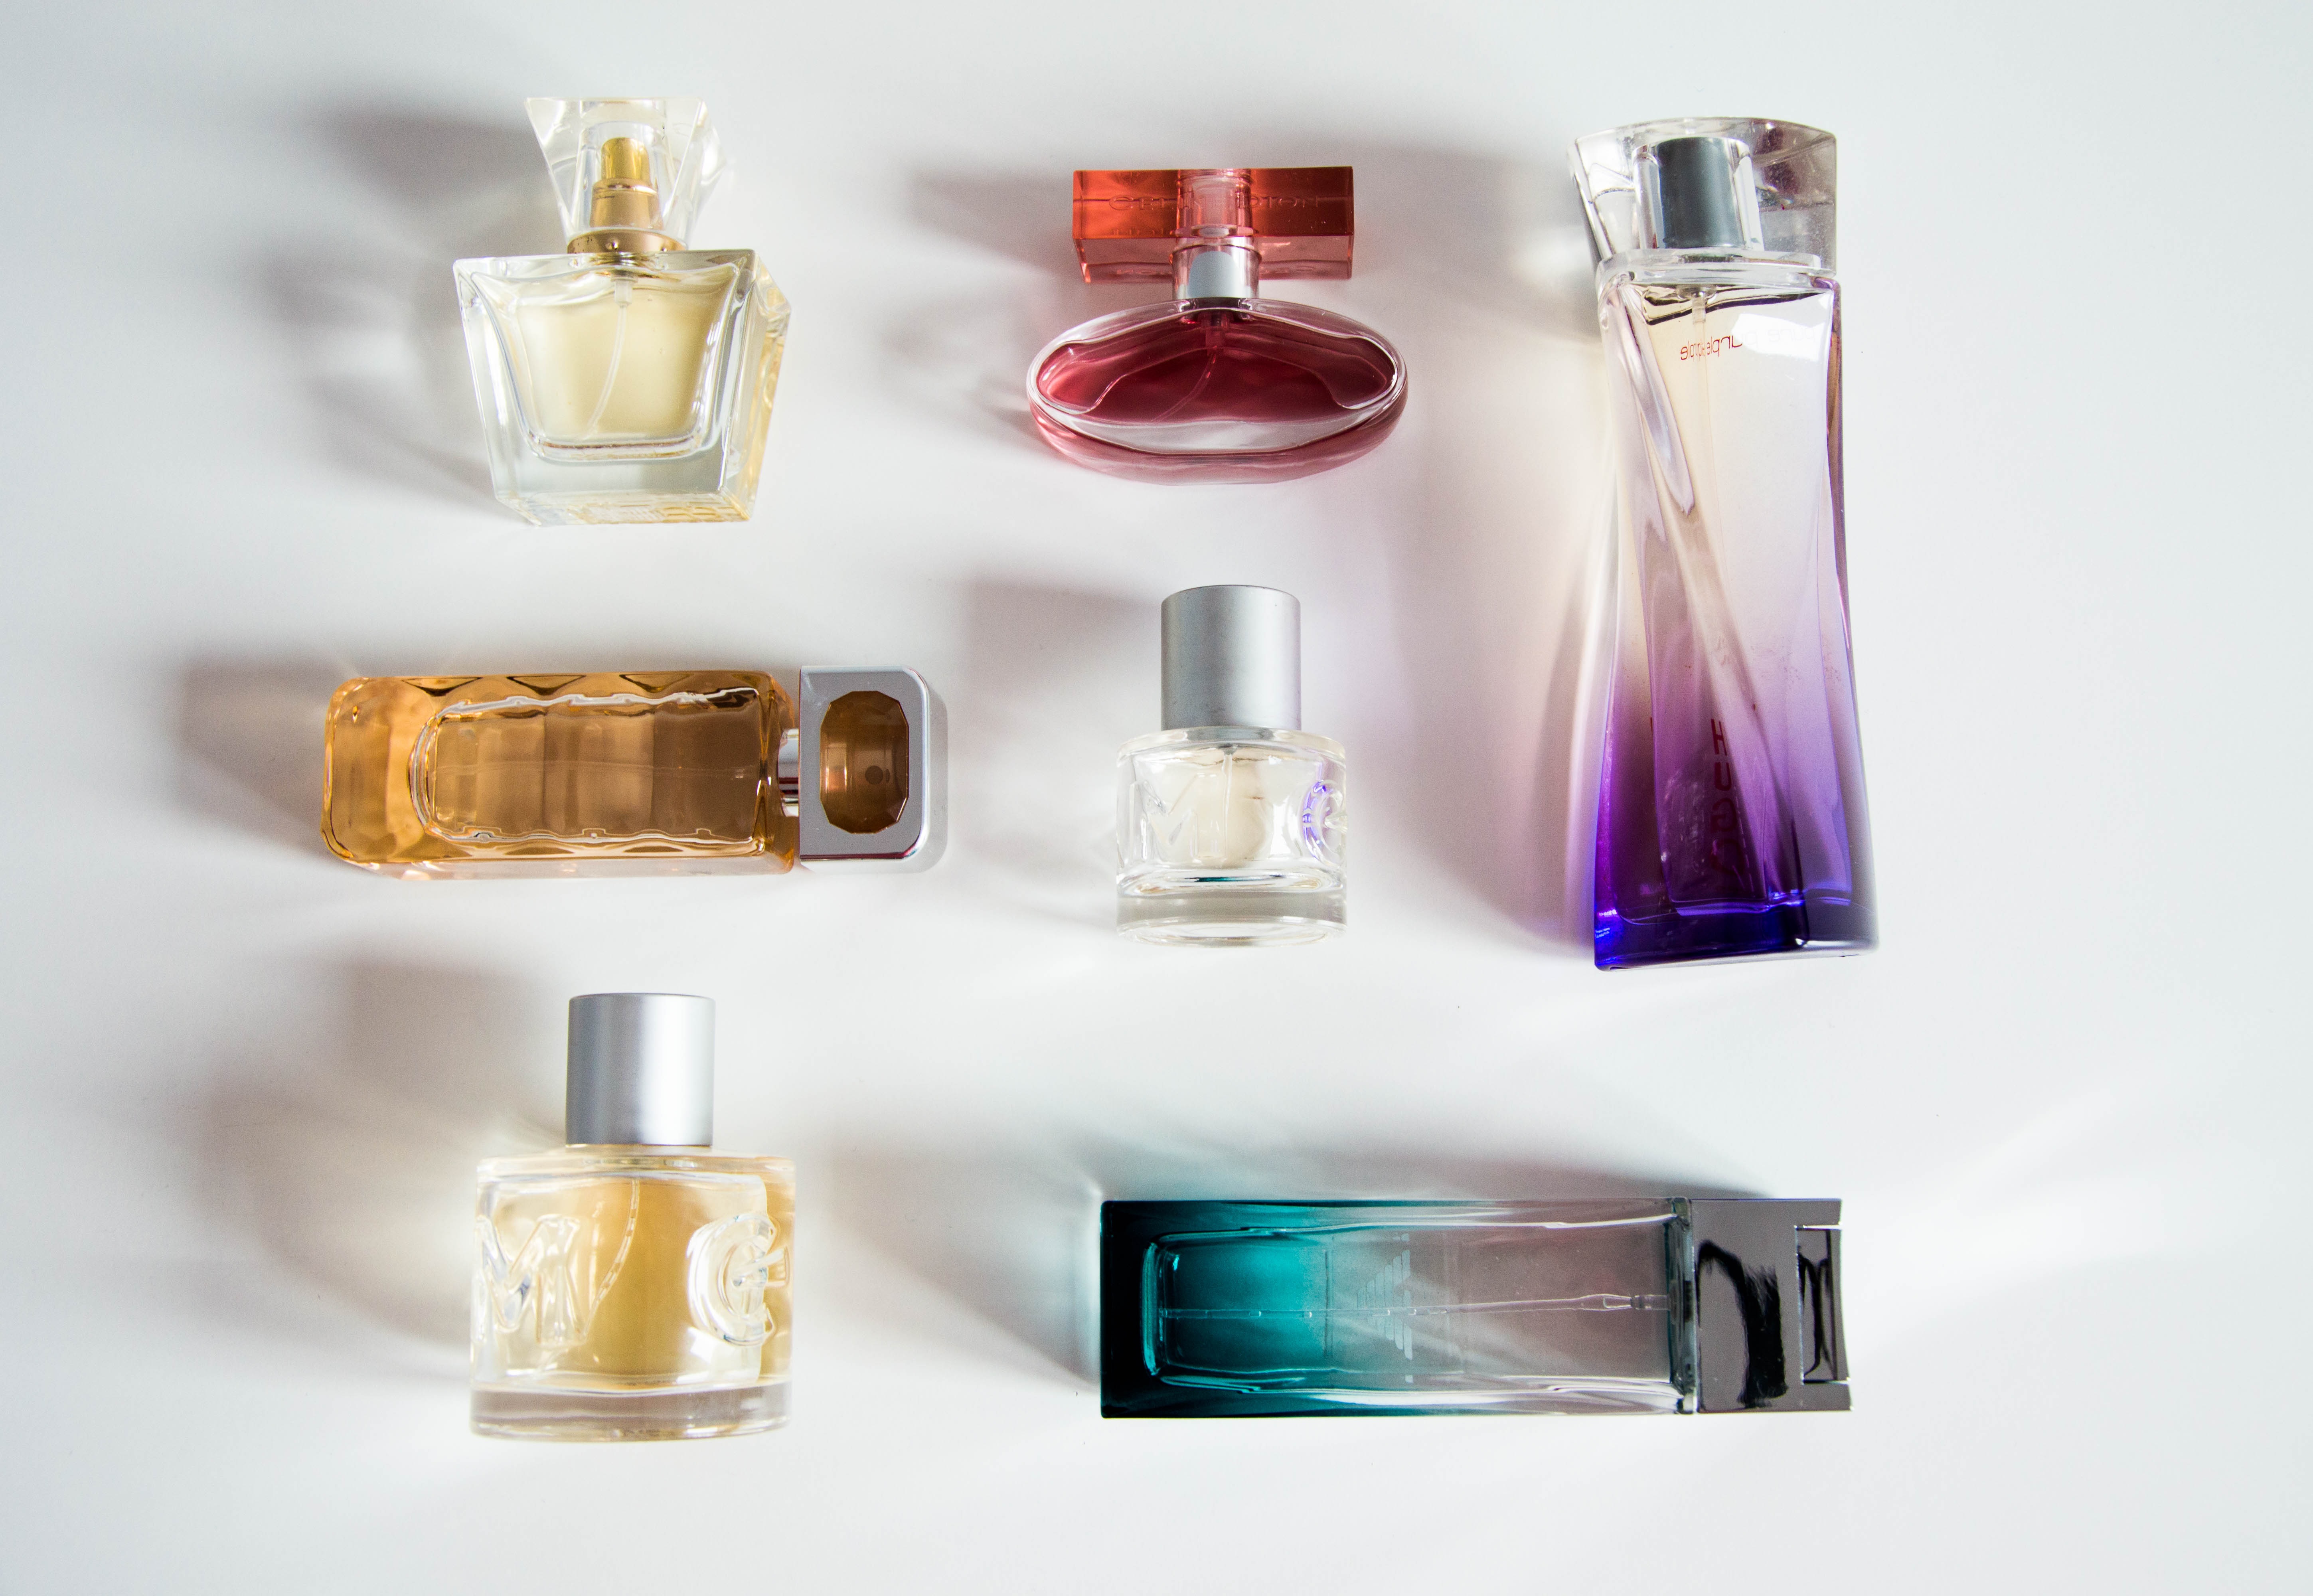
liquid, air, aroma, relax, fresh, care, bottle, yellow, lighting, glass bottle, brand, product, relaxation, decorative, spa, eye, smell, skin, beauty, perfume, scented, cosmetics, fragrance, stick, aromatic, therapy, aromatherapy, essence, wellness, senses, perfume bottle